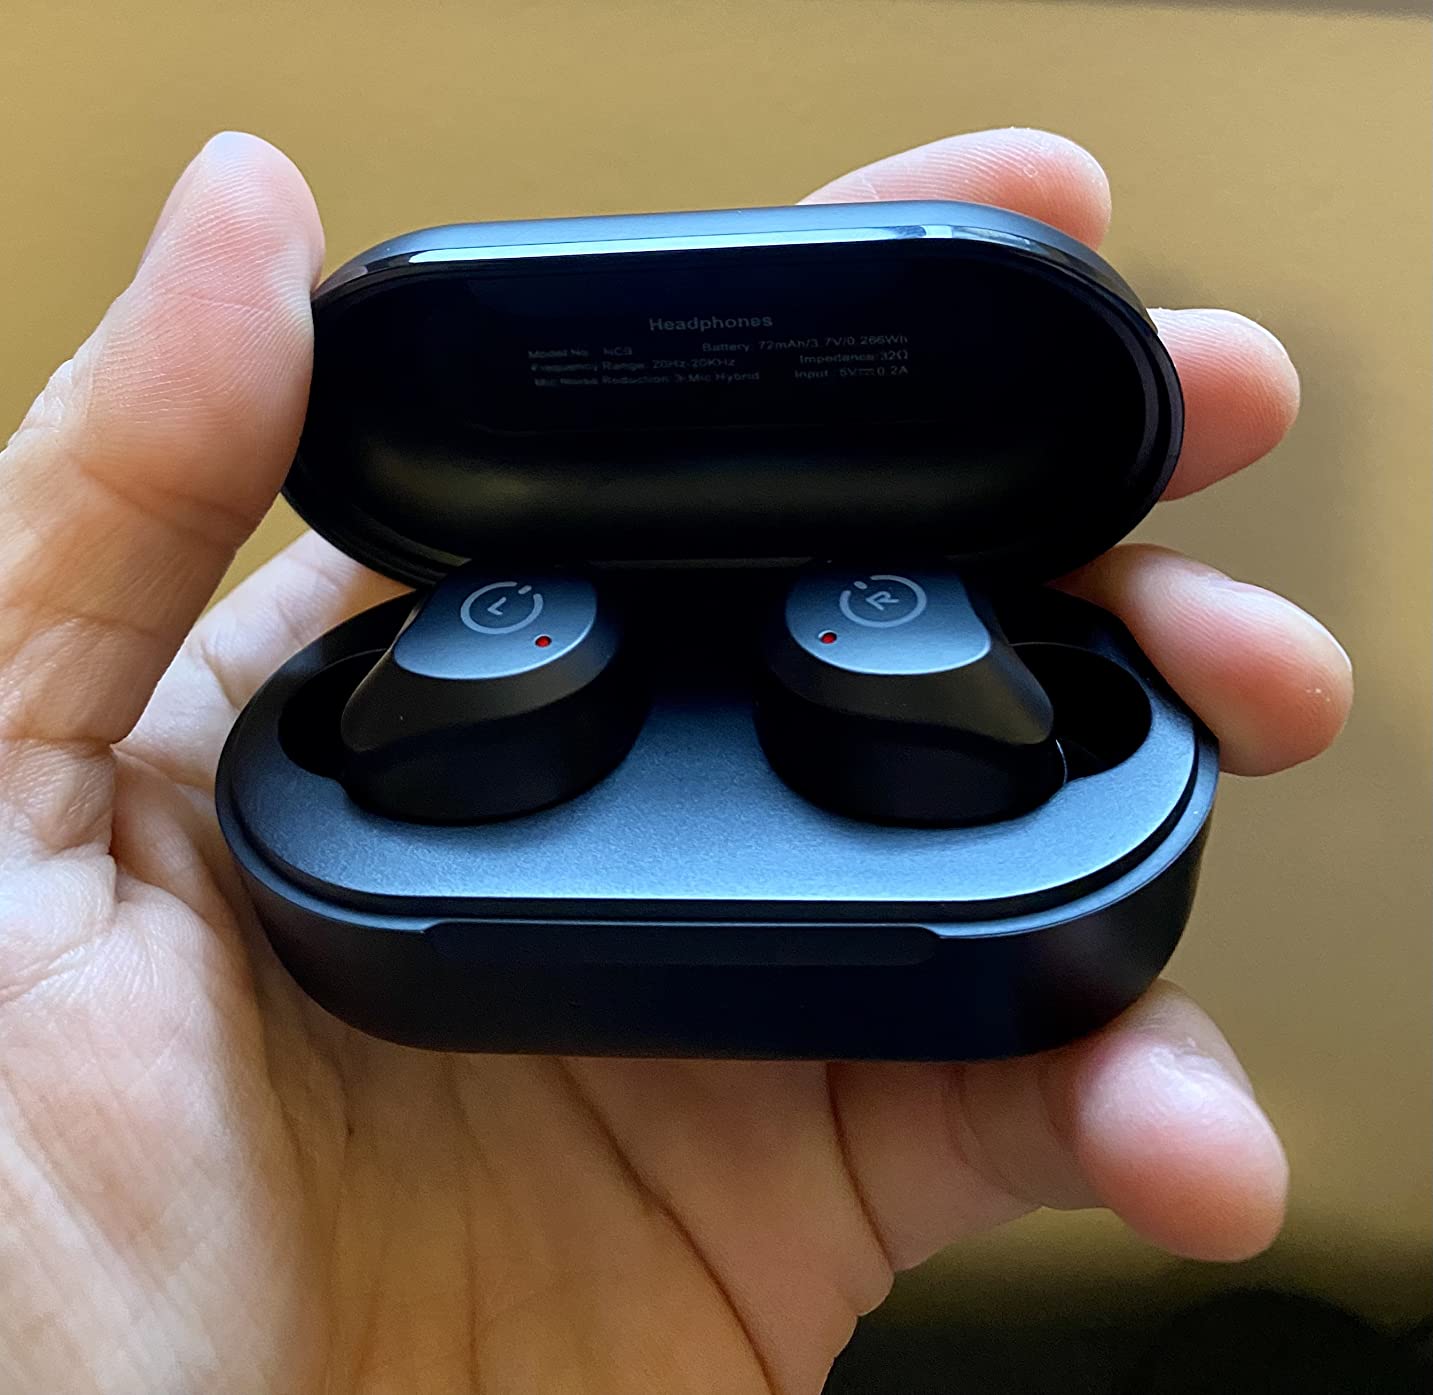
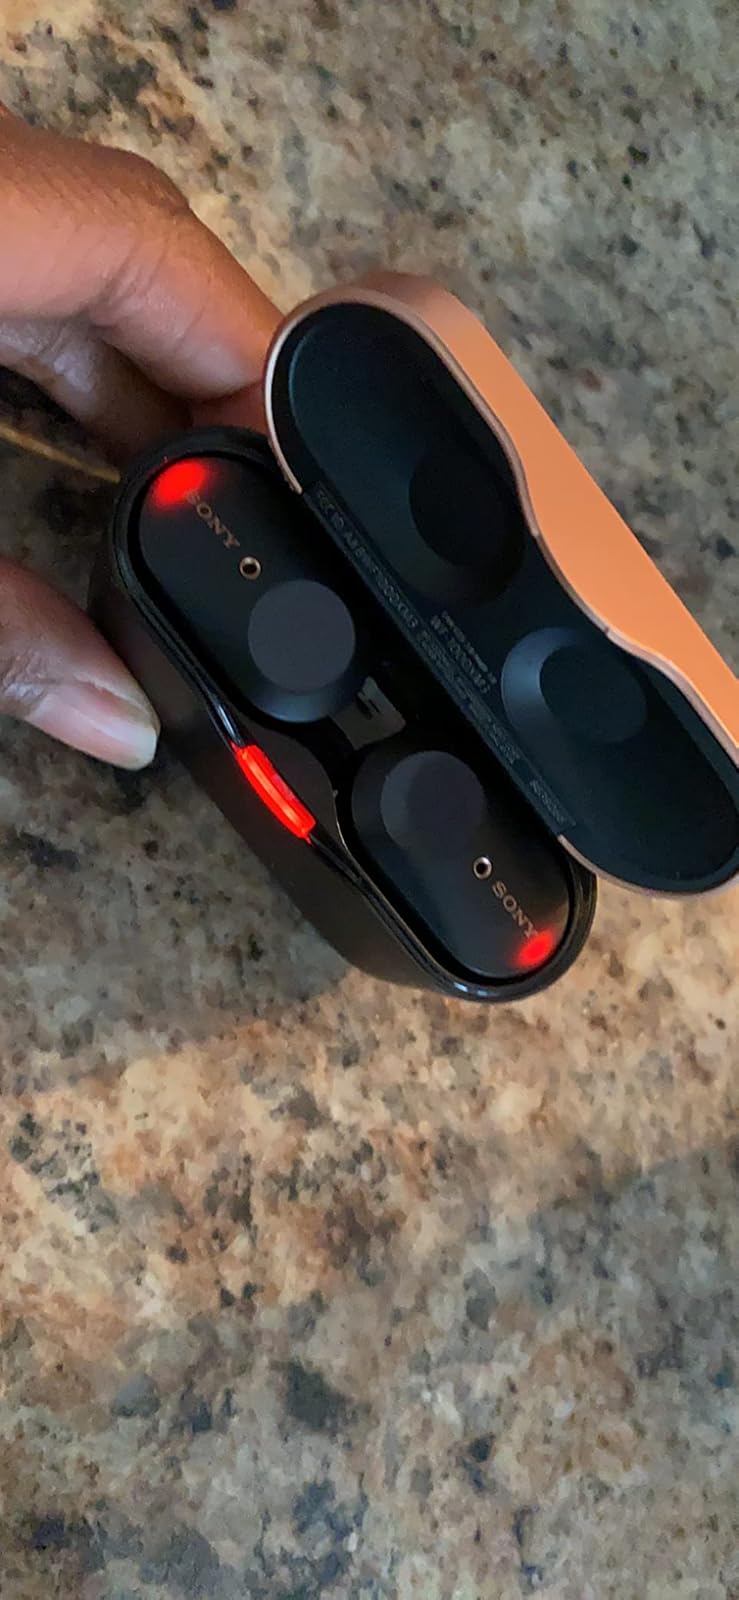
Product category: earbuds
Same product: no